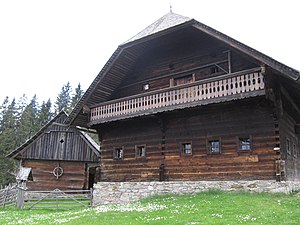
Peter Rosegger
Peter Roseggers barndomshjem
Peter Rosegger egentlig Roßegger var en østrisk forfatter.